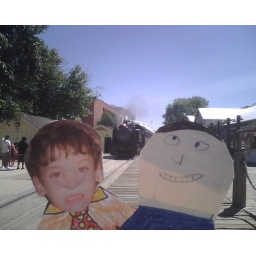
That big black train behind us moves by boiling water!